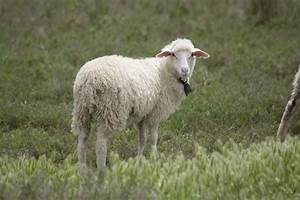
Label: pecora